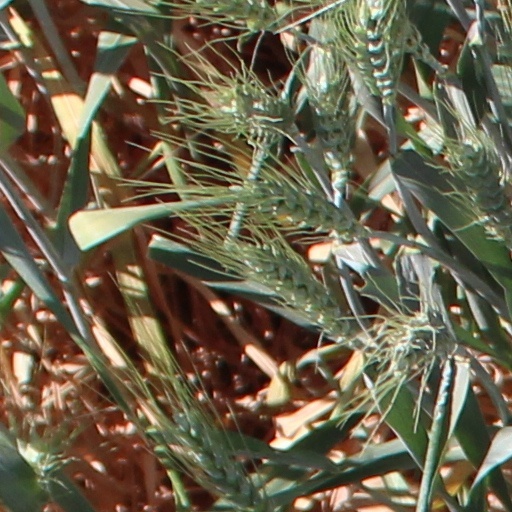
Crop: wheat